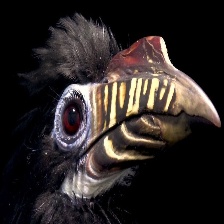
Species: VISAYAN HORNBILL
Scientific name: PENELOPIDES PANINI
ImageNet parent category: hornbill